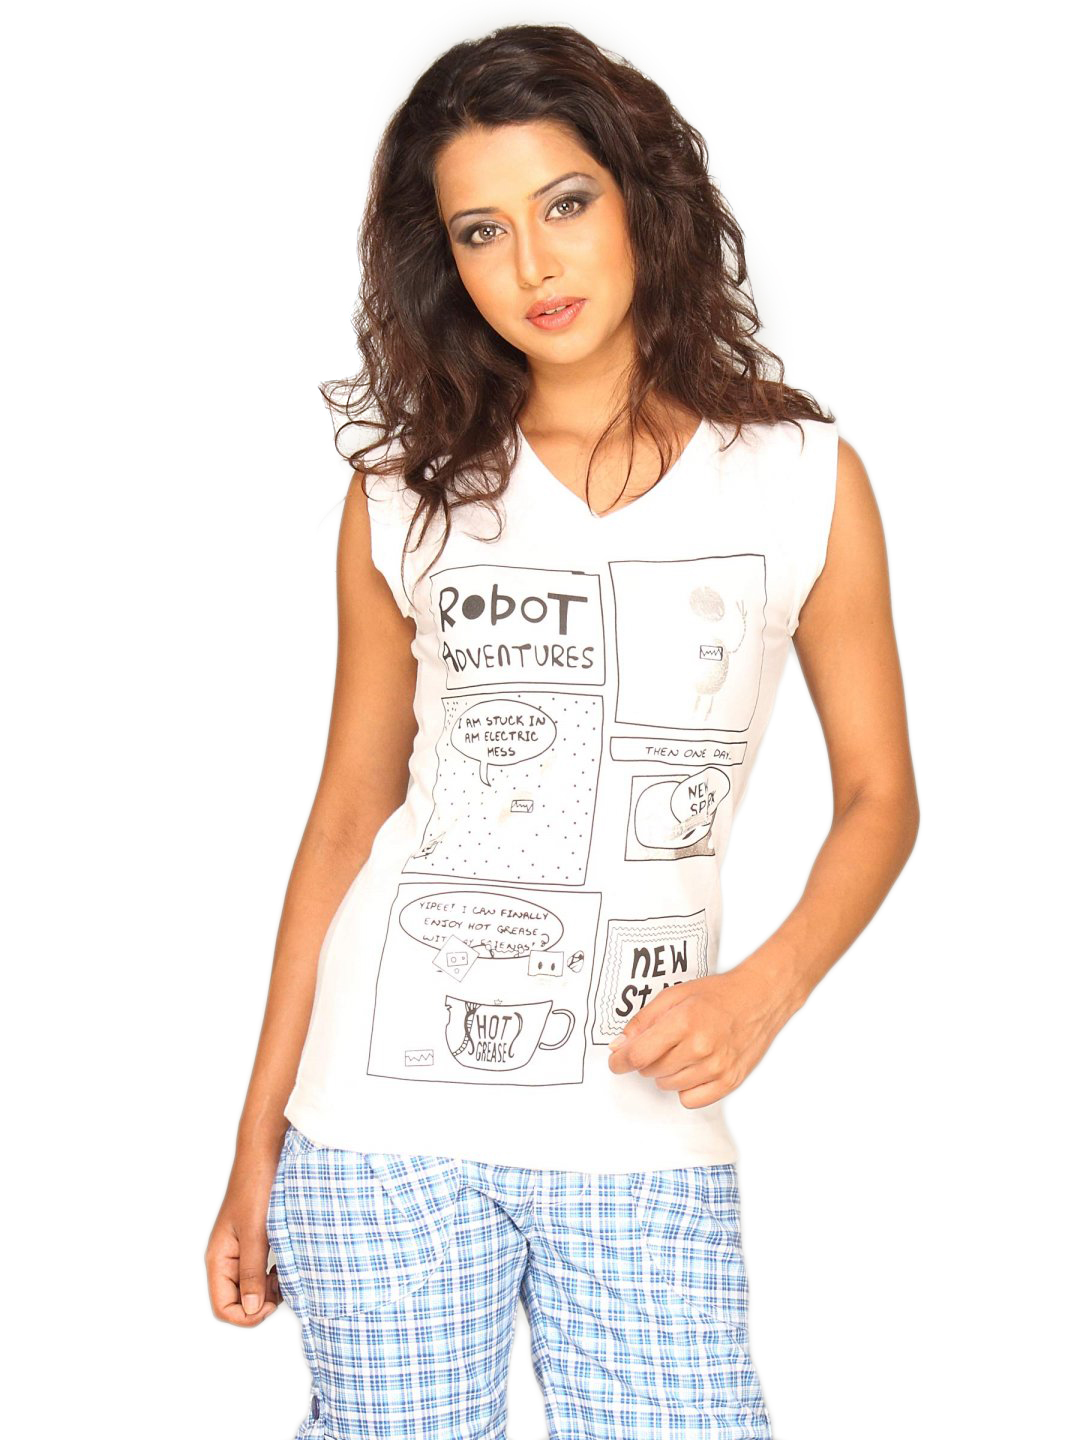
Jealous 21 Women's White Sleeveless Graphic Top
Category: Apparel / Topwear / Tops
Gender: Women
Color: White
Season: Summer 2011
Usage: Casual